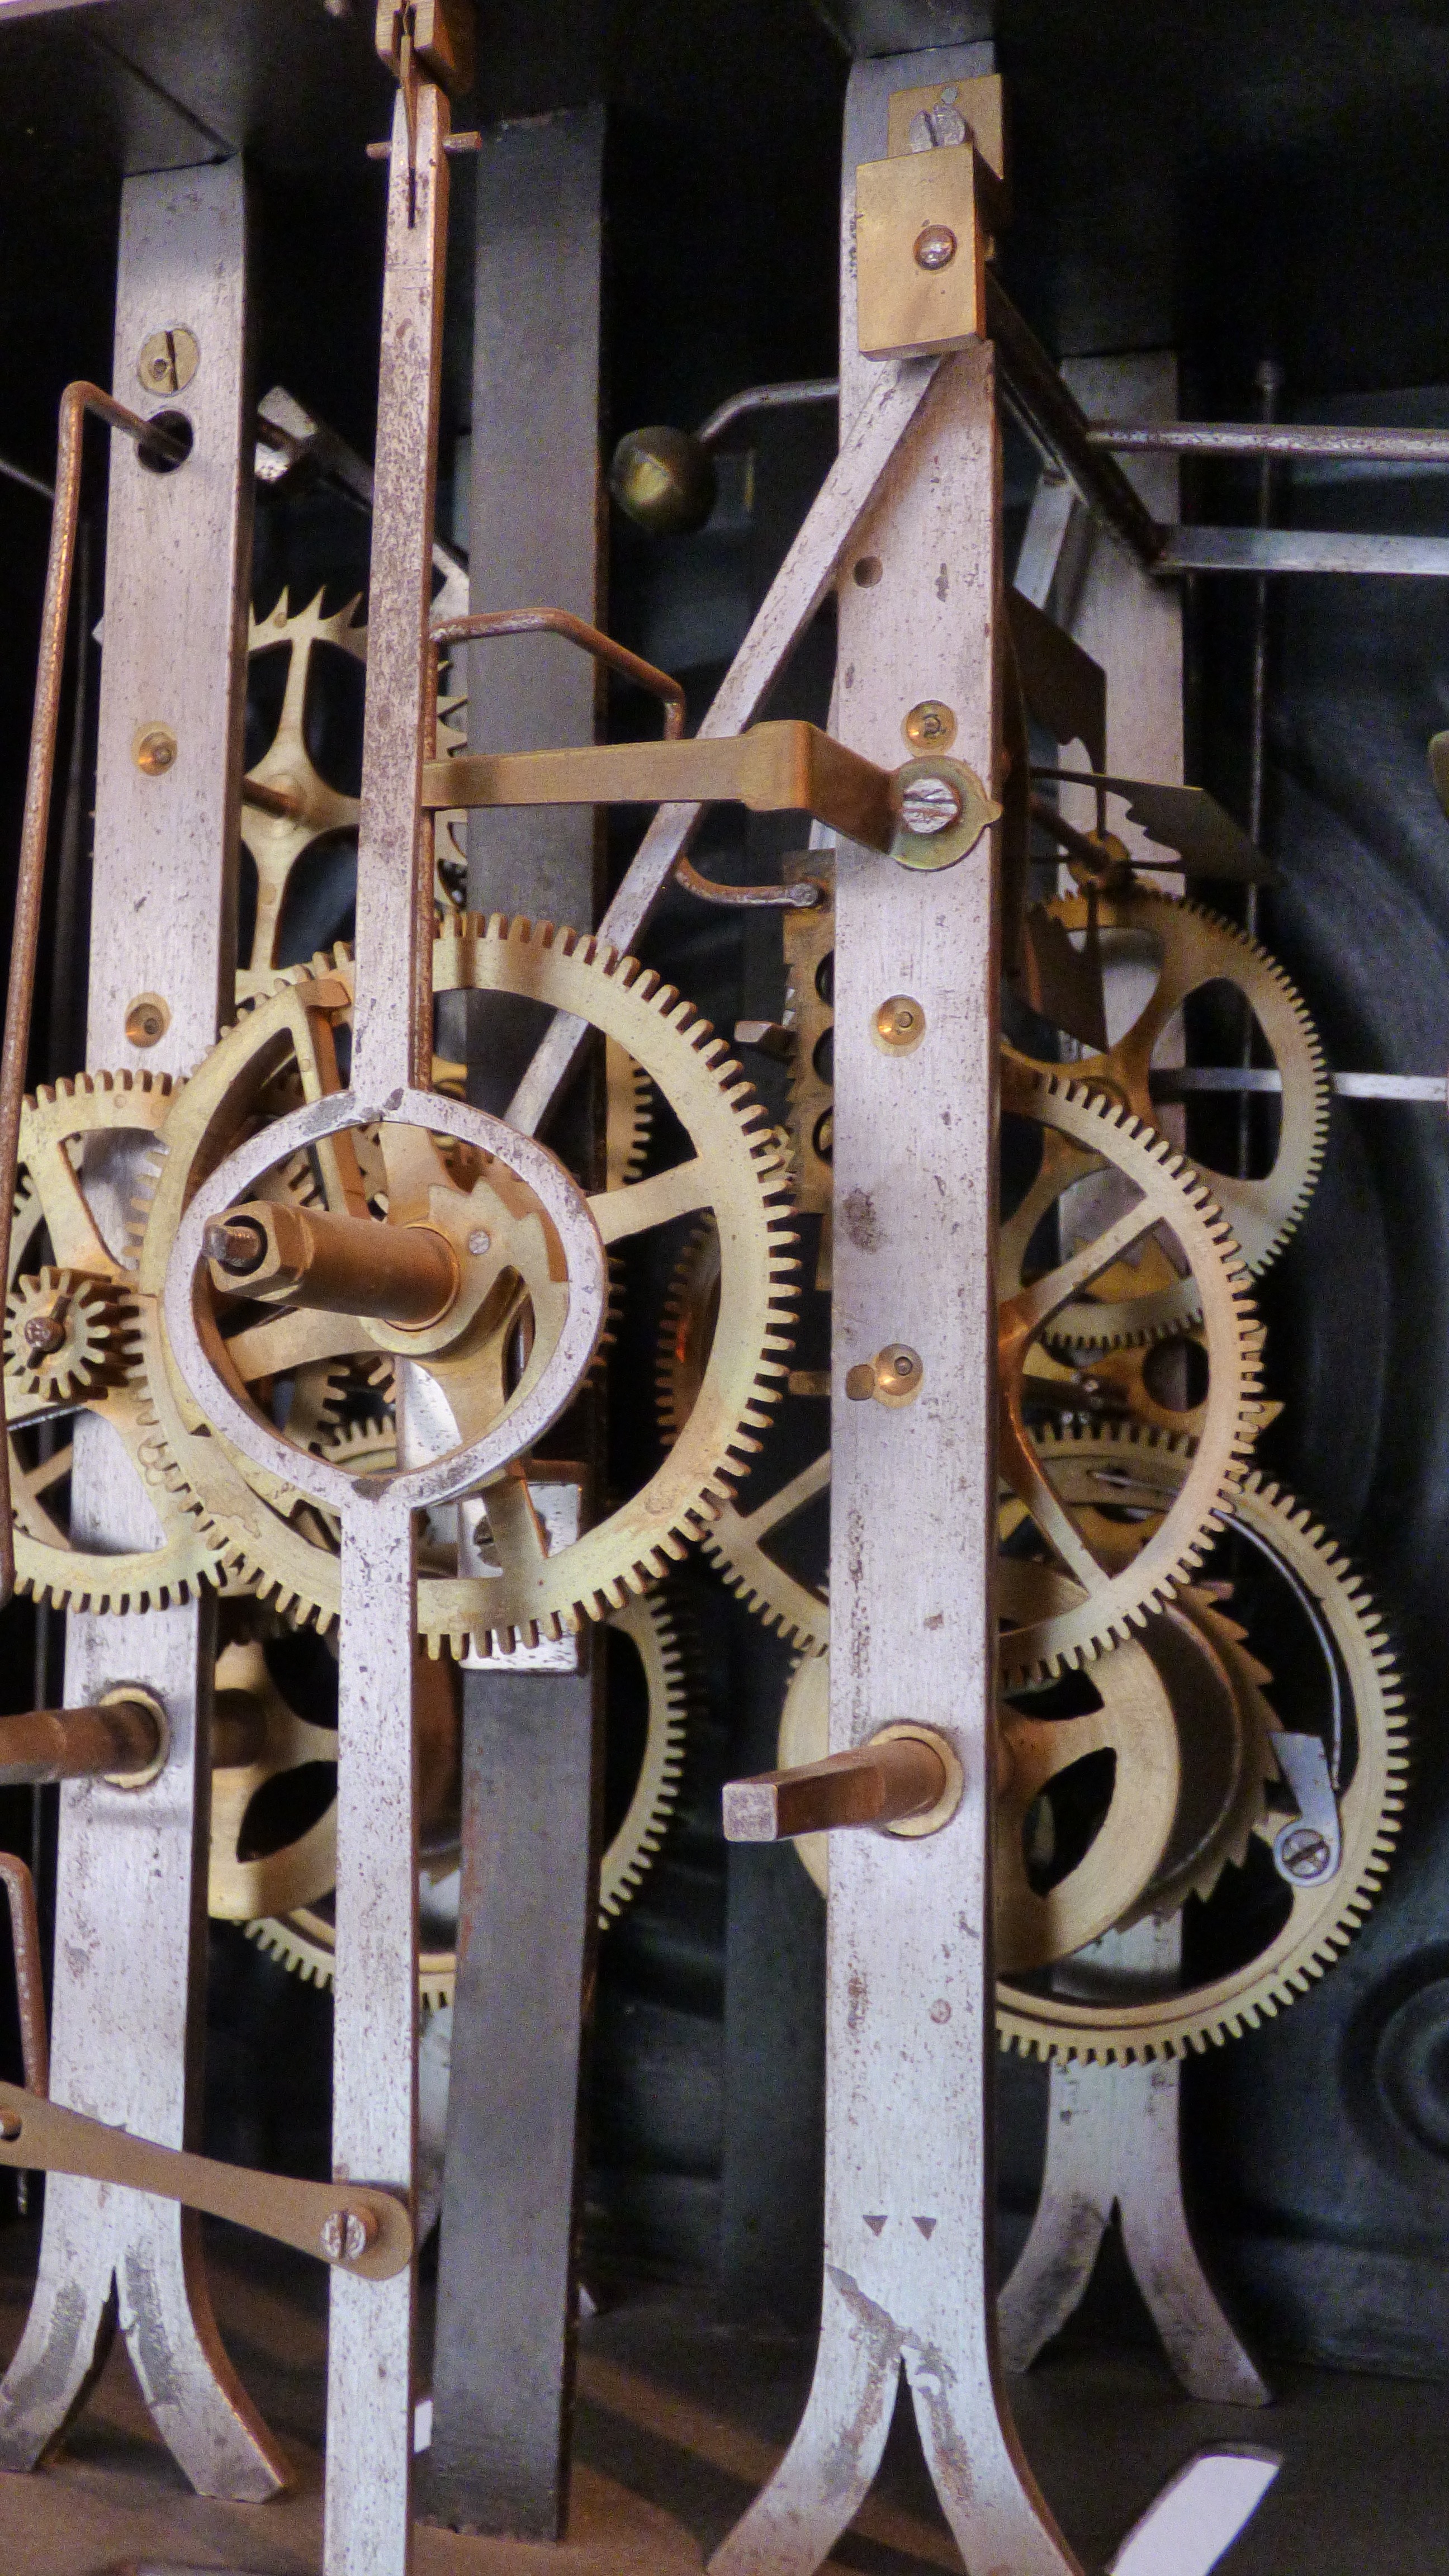
watch, structure, wood, clock, gear, iron, carving, mechanics, the mechanism of, trybko